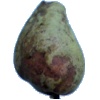
Label: Pear Stone 1